New Zealand

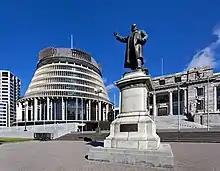
A block of buildings fronted by a large statue.

The South Island is the largest landmass of New Zealand. It is divided along its length by the Southern Alps. There are 18 peaks over , the highest of which is / Mount Cook at . Fiordland's steep mountains and deep fiords record the extensive ice age glaciation of this southwestern corner of the South Island. The North Island is less mountainous but is marked by volcanism. The highly active Taupō Volcanic Zone has formed a large volcanic plateau, punctuated by the North Island's highest mountain, Mount Ruapehu. The plateau also hosts the country's largest lake, Lake Taupō, nestled in the caldera of one of the world's most active supervolcanoes. New Zealand is prone to earthquakes.